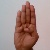
The image shows a hand gesture representing the letter 'B' in Indian Sign Language.